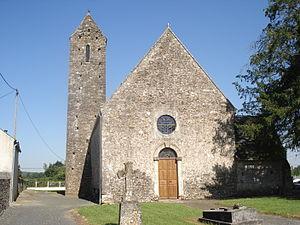
Église de Saint-Martin-de-Blagny
Saint-Martin-de-Blagny est une commune française, située dans le département du Calvados en région Normandie, peuplée de 131 habitants.